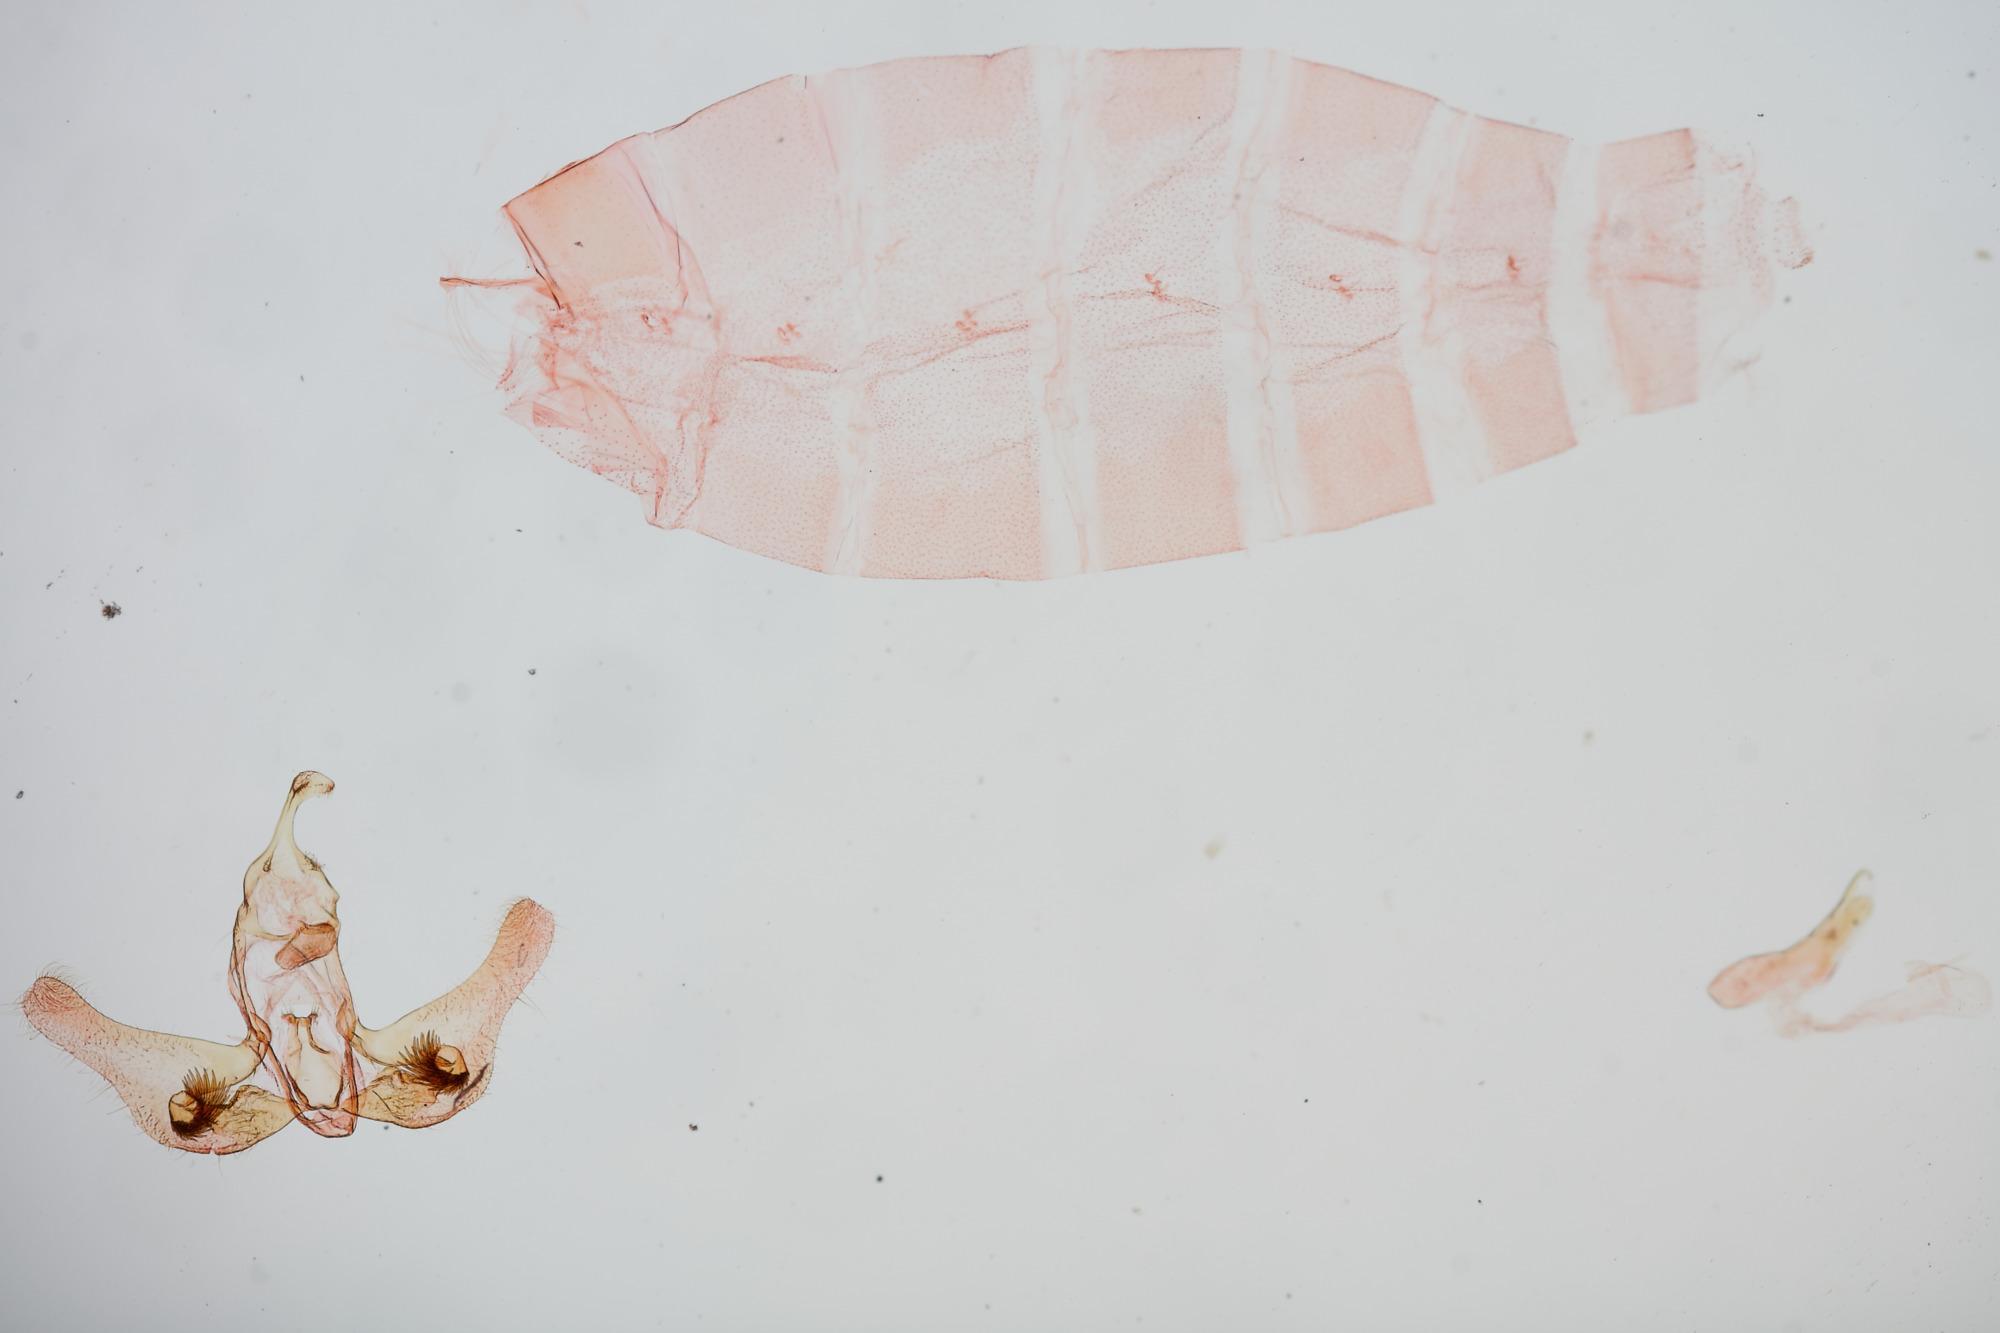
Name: Gonionota periphereia
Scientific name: Gonionota periphereia Clarke, 1964
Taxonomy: Animalia, Arthropoda, Insecta, Lepidoptera, Glossata, Depressariidae, Depressariinae
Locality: Environs de Loja, Loja, Ecuador
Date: [Not Stated]